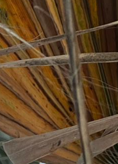
Label: Manganese Deficiency